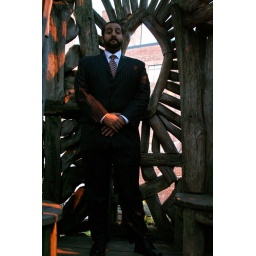
omar in the tree house